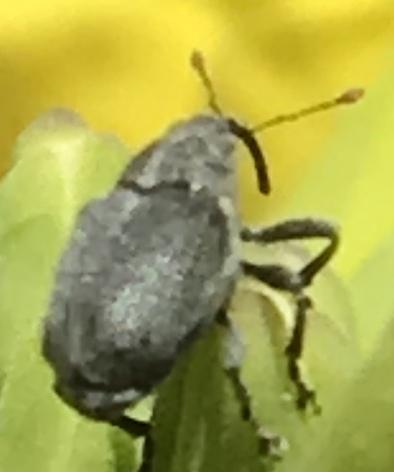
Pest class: Cabbage_seedpod_weevil